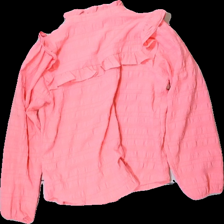
View: back
Type: Shirt
Category: Ladies
Brand: Monki
Colors: Pink
Material: 100% polyester
Cut: Regular
Size: XS
Season: All
Price range: 50-100
Recommended usage: Reuse